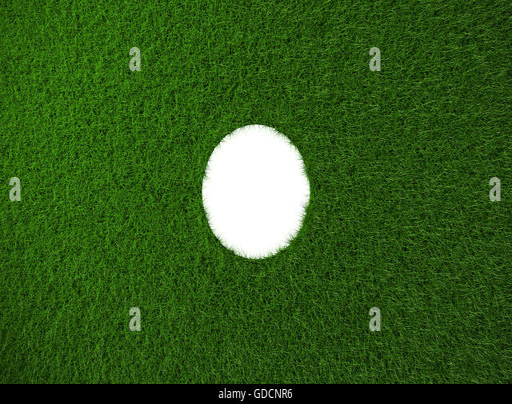
green grass on the mask white background .